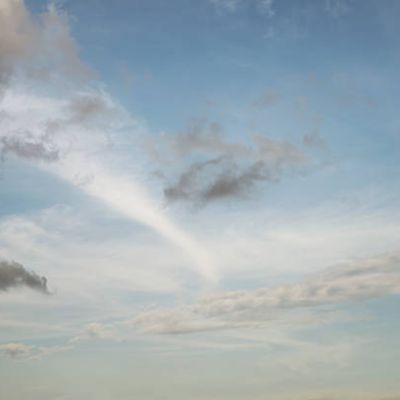
Cloud type: Cirrostratus (Cs)